Al-Jathiya

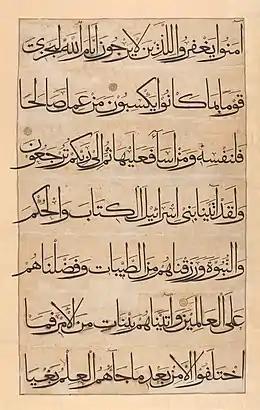
Page from the Qur'an manuscript with the verses 9 - 13 of the surah Al-Jathiyah. Commissioned by Timur (1370 - 1405) and copied by calligrapher Umar Aqta this manuscript was one of the largest Qur'ans ever made. With their original borders, each folio would have measured about 2.25 × 1.5 m. Muhaqqaq script, 177 × 101 cm. Art and History Collection, on loan in Arthur M. Sackler Gallery

The Kneeling, ("Upon Their Knees", "Crouching") is the 45th chapter ("surah") of the Qur'an with 37 verses ("ayah"). It is a Meccan chapter, believed revealed according to the Islamic tradition during the Meccan phase of Muhammad's prophethood. This is one of the seven chapters in the Qur'an that start with the Muqattaʿat "Hāʼ Mīm". It contains discussions of "signs of God" for humankind to reflect on, and describes punishments for those who deny God despite the signs. It also contains the only Quranic verse mentioning "sharia", a term which Muslims later use to refer to the Islamic law.